Lewis Bridge (Keya Paha River)

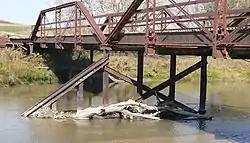
Lewis Bridge

The Lewis Bridge over the Keya Paha River is a historic bridge listed on the National Register of Historic Places in 1992.